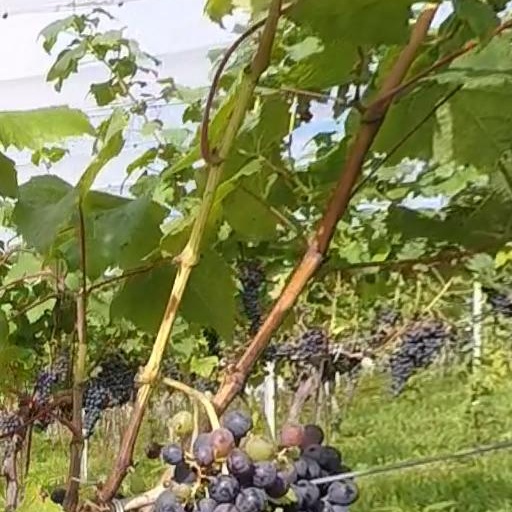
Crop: grape